Goran Vuković

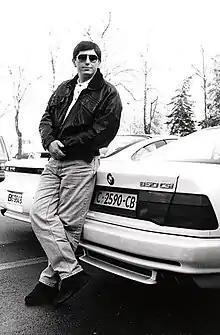
Vuković leaning against his BMW 850 CSi during the early 1990s

Goran Vuković (1959 – 12 December 1994) was a Serbian gangster who earned his nickname Majmun due to his unique style of breaking and entering residential units: climbing and scaling the apartment buildings by utilizing balconies and window ledges in order to enter the private premises.